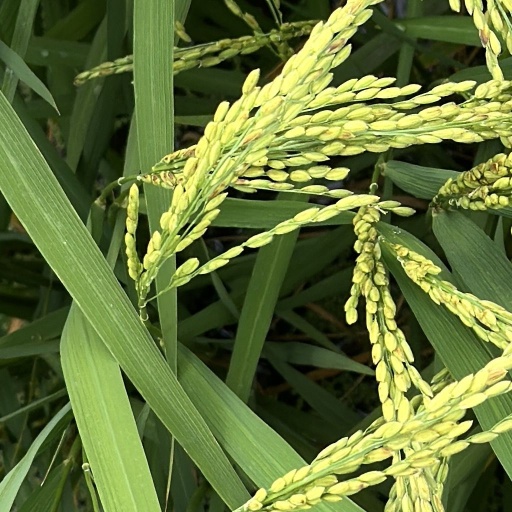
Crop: rice